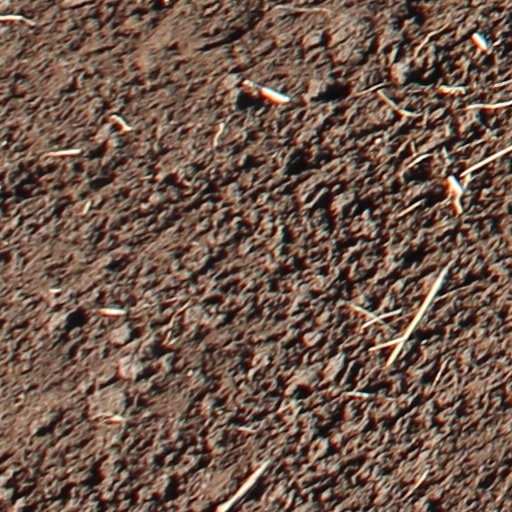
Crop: wheat